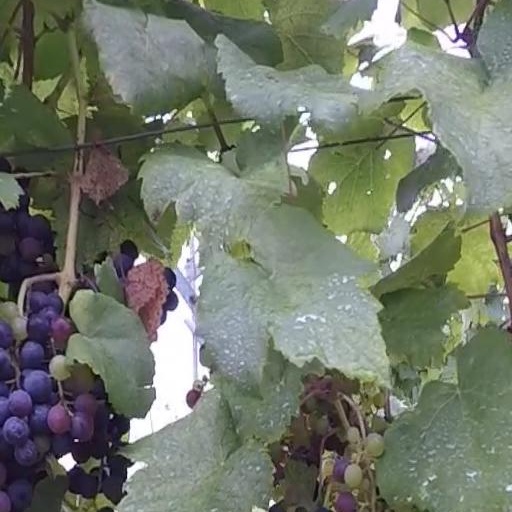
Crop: grape